Bafilomycin

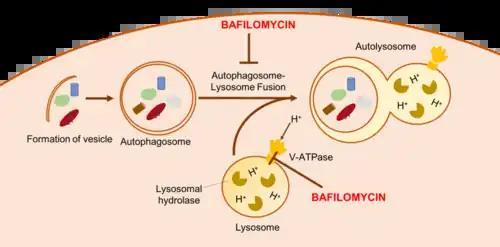
Schematic representing the formation of an autolysosome and the points of intervention of bafilomycin A1.

Since V-ATPase is widely distributed within the cell, Bafilomycin is only specific as an autophagy inhibitor for a short amount of time. Other effects are seen outside this short window, including interference in the trafficking of endosomes and proteasomal inhibition.